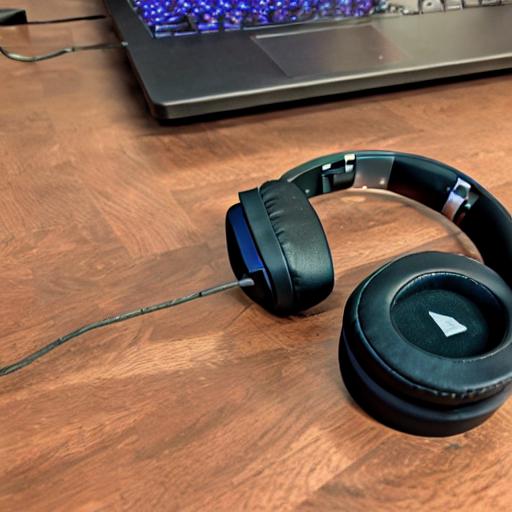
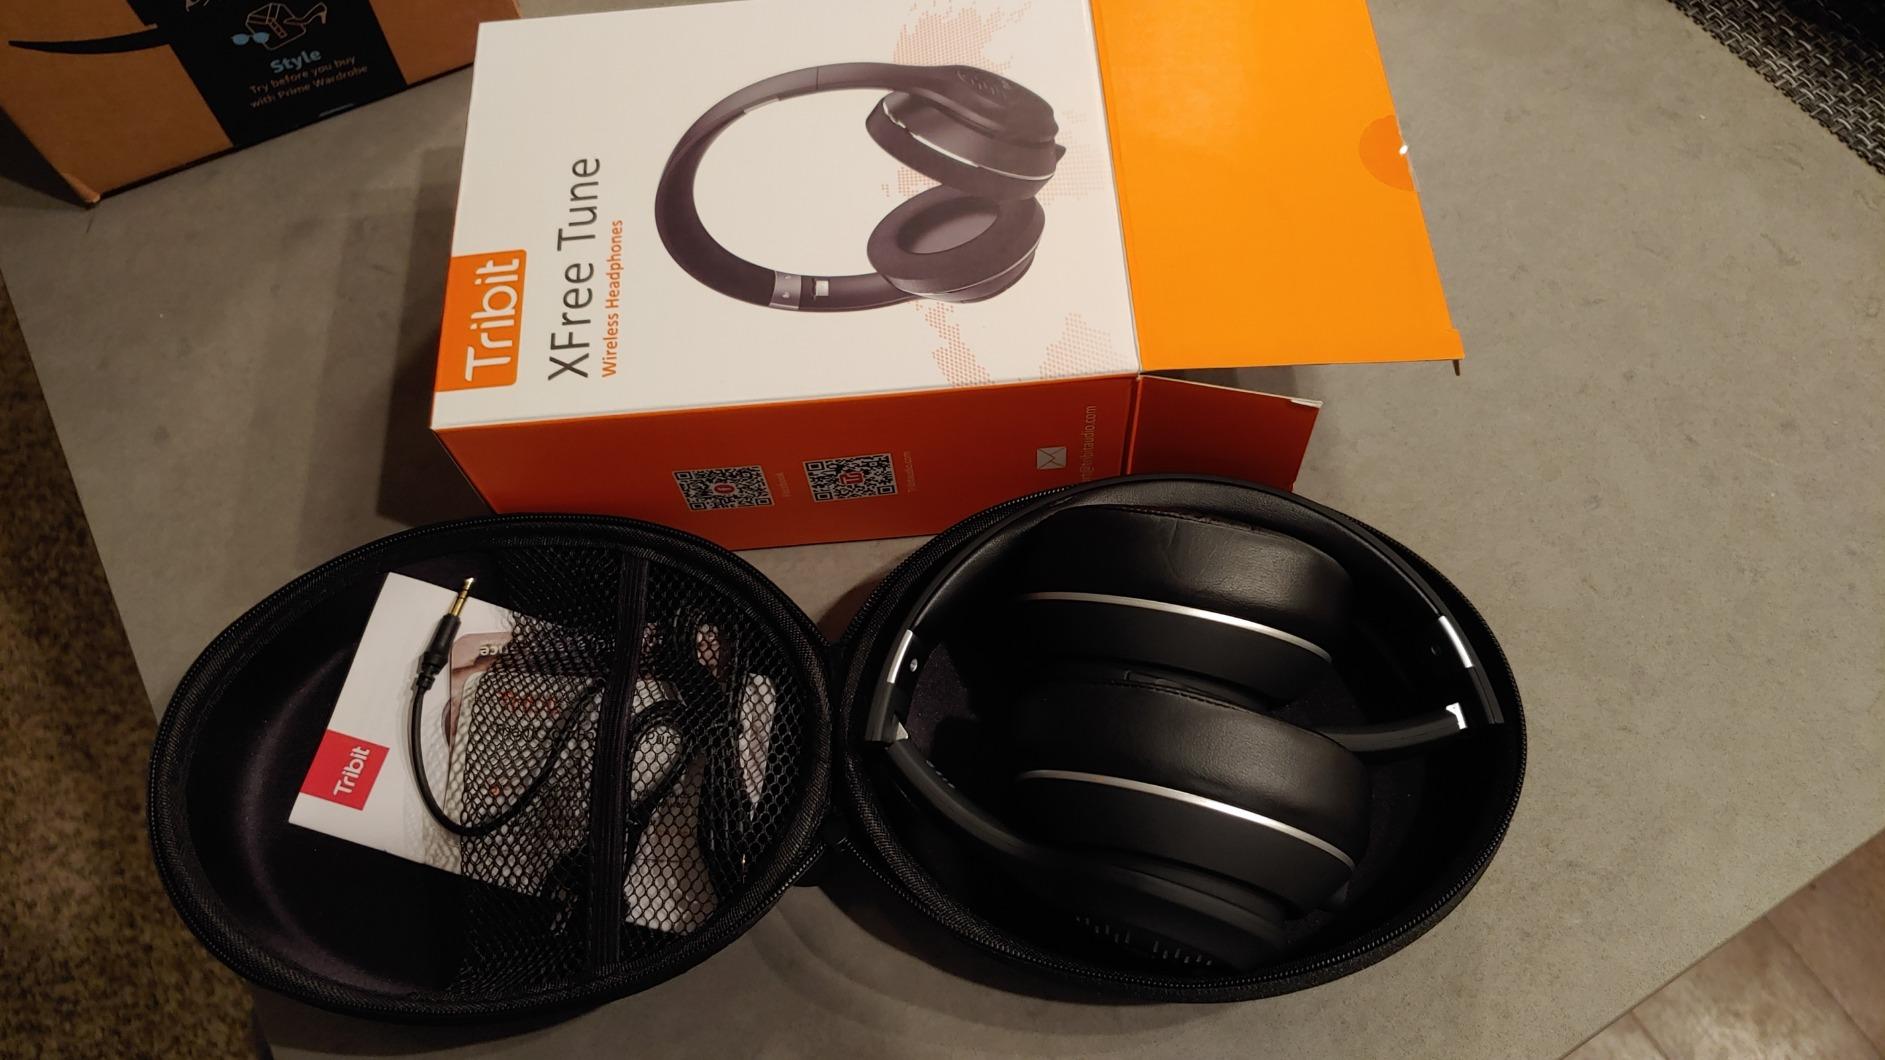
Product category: headphones
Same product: no